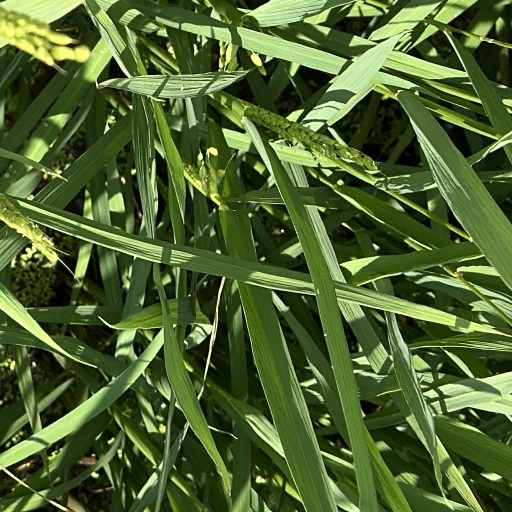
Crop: rice